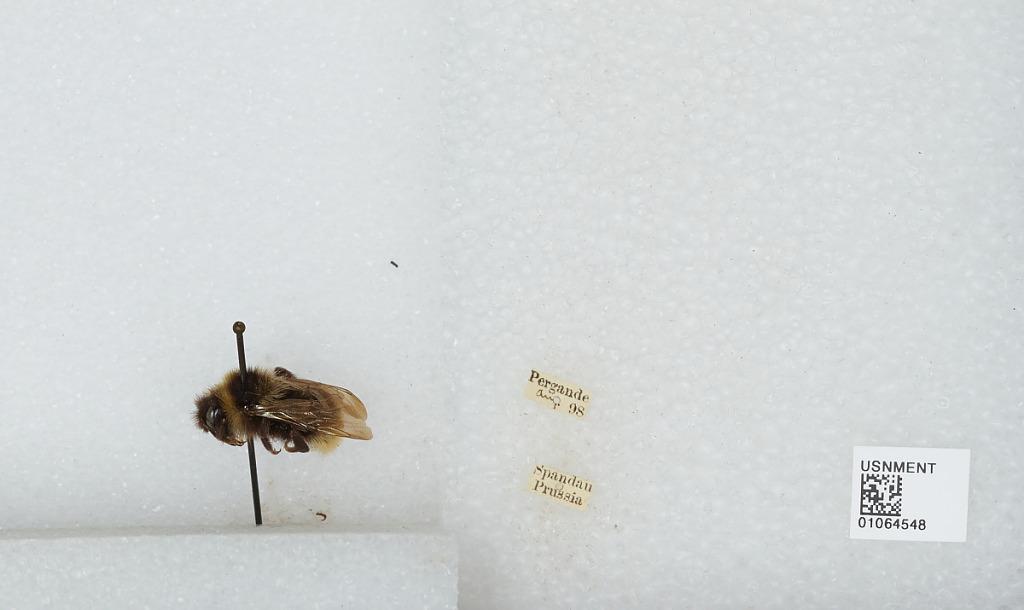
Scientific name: Bombus sp.
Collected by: Pergande
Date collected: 1898-8-
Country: Germany
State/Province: Berlin
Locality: Spandau
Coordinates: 52.55, 13.2